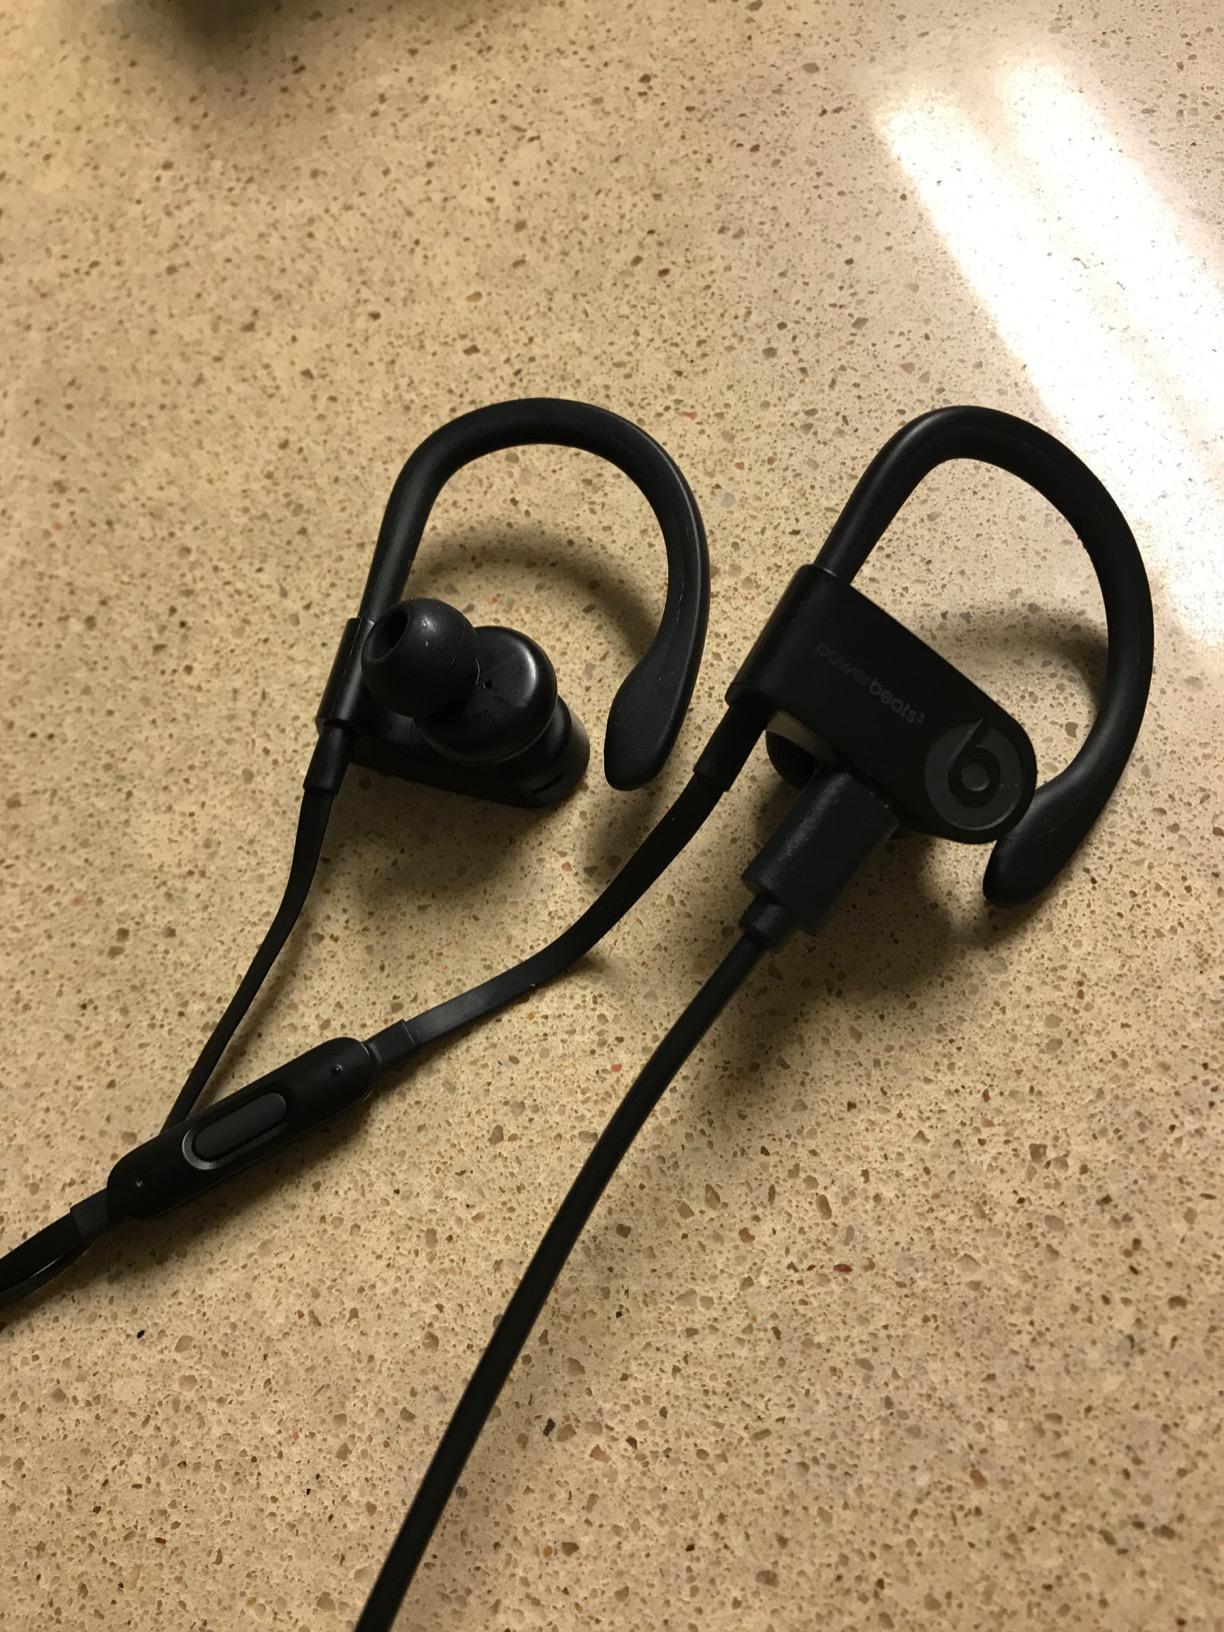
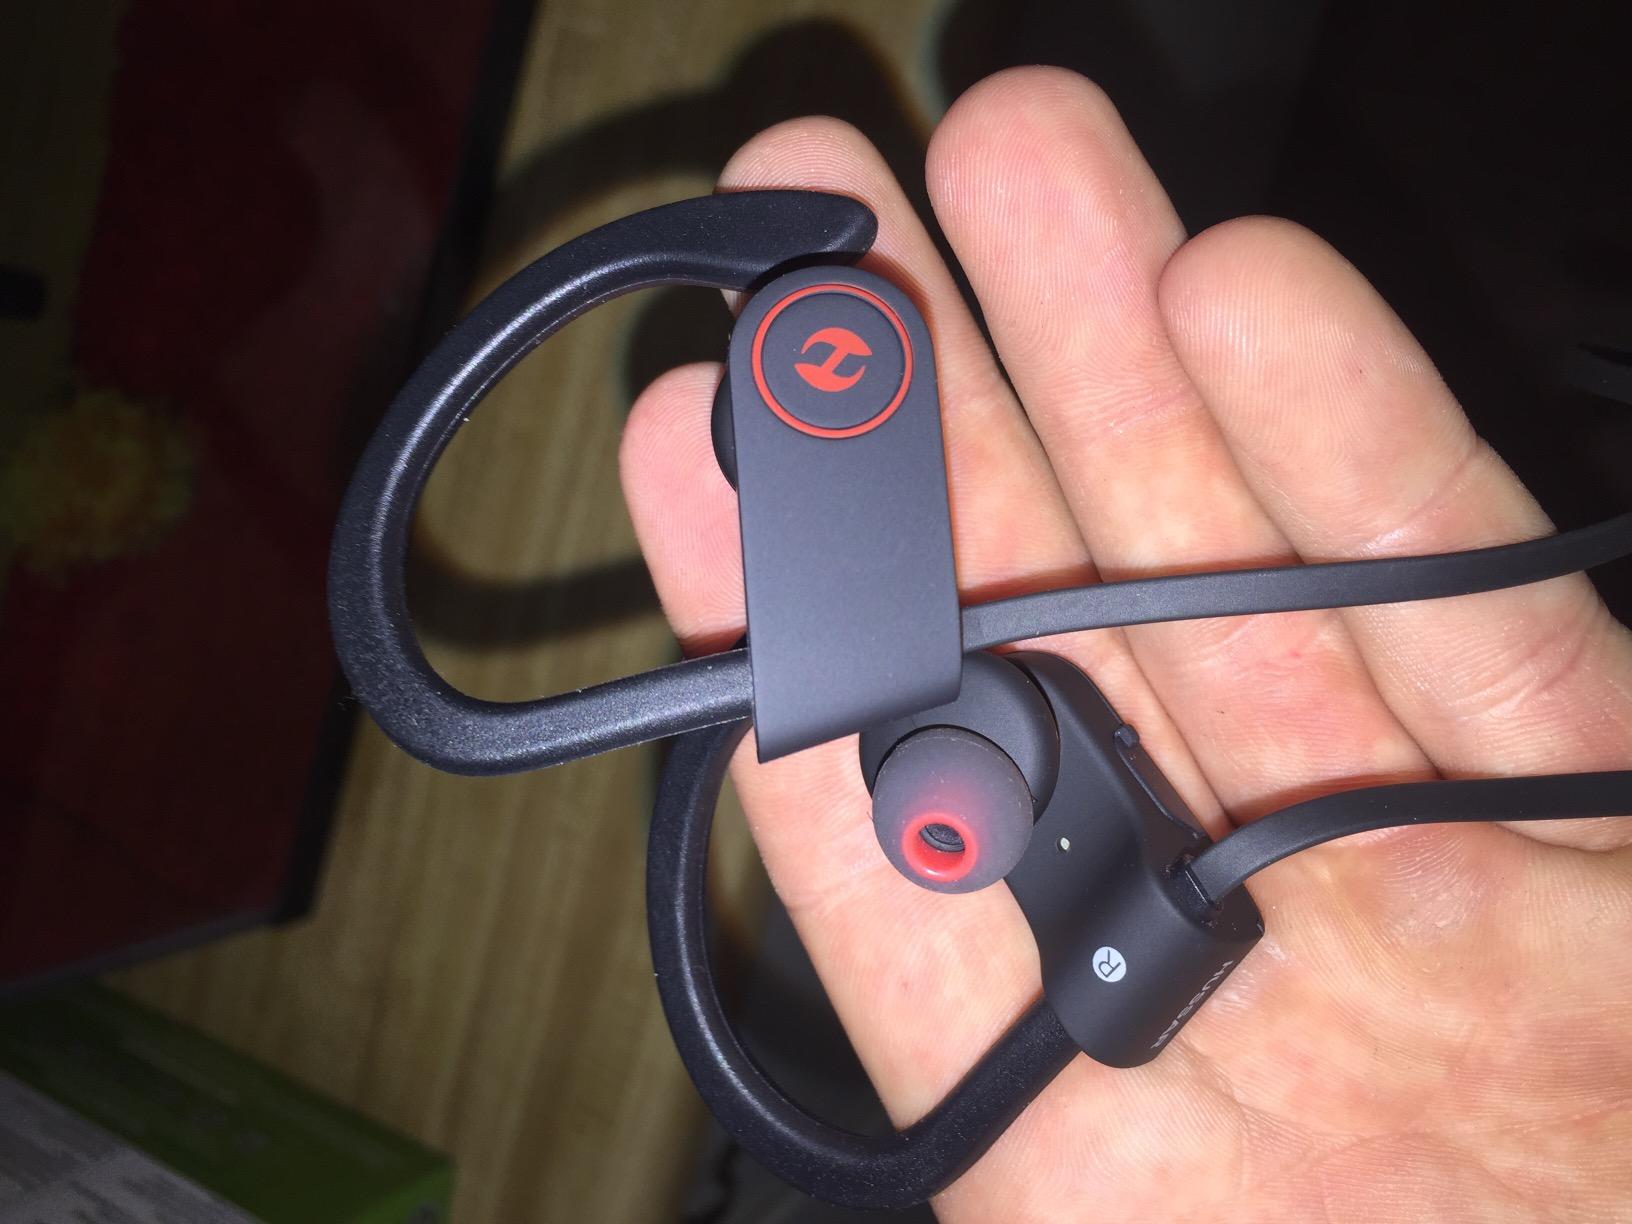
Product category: headphones
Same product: no